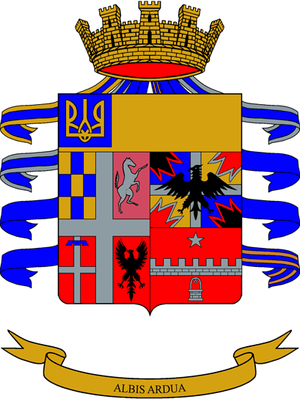
La liste des régiments de l'armée de terre italienne